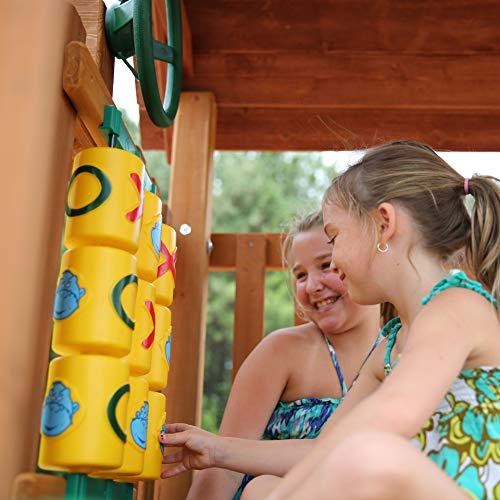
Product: Gorilla Playsets 01-0004-TS-2 Frontier Wooden Swing Set with Sunbrella Canvas Canopy, Timber Shield Posts, Slide and Tire Swing
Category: Toys & Games | Sports & Outdoor Play | Play Sets & Playground Equipment | Play & Swing Sets
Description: Authentic Sunbrella canopy covered play platform offers 24 sq.
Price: $1,899.00
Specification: ProductDimensions:240x228x132inches|ItemWeight:813pounds|ShippingWeight:874pounds(Viewshippingratesandpolicies)|ASIN:B00CDLXRK4|Itemmodelnumber:01-0004-TS-2|Manufacturerrecommendedage:36months-12years